Power-egg

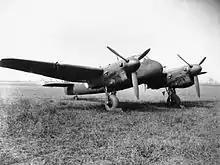
A Merlin-powered, Beaufighter night fighter Mark II of No. 255 Squadron RAF at RAF Hibaldstow, September 1941, showing the Merlin Power Plants later used on the Lancaster.

A power-egg is a complete "unitized" modular engine installation, consisting of engine and all ancillary equipment, which can be swapped between suitably designed equipment, with standardised quick-changing attachment points and connectors.